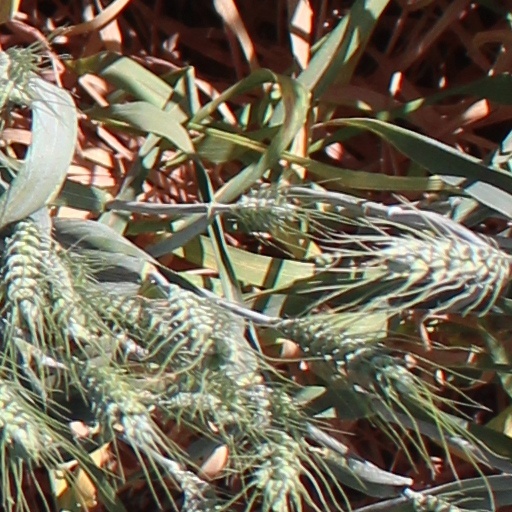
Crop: wheat